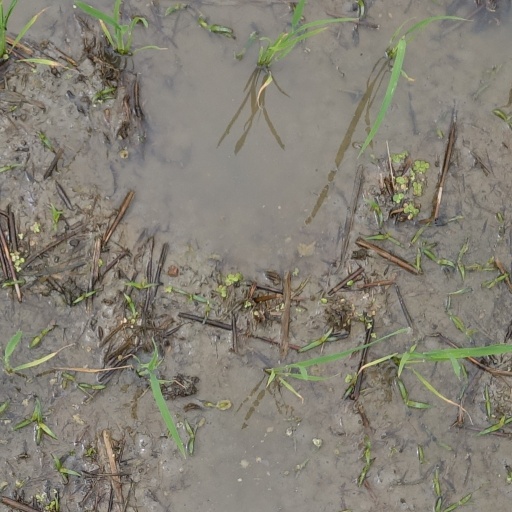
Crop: rice